INESC TEC

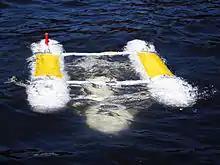
TriMares

INESC TEC is one of Portugal's most influential research institutes with developments in areas such as health, renewable energies, enterprise systems, artificial intelligence, robotics, applied photonics, information systems and high-assurance software.